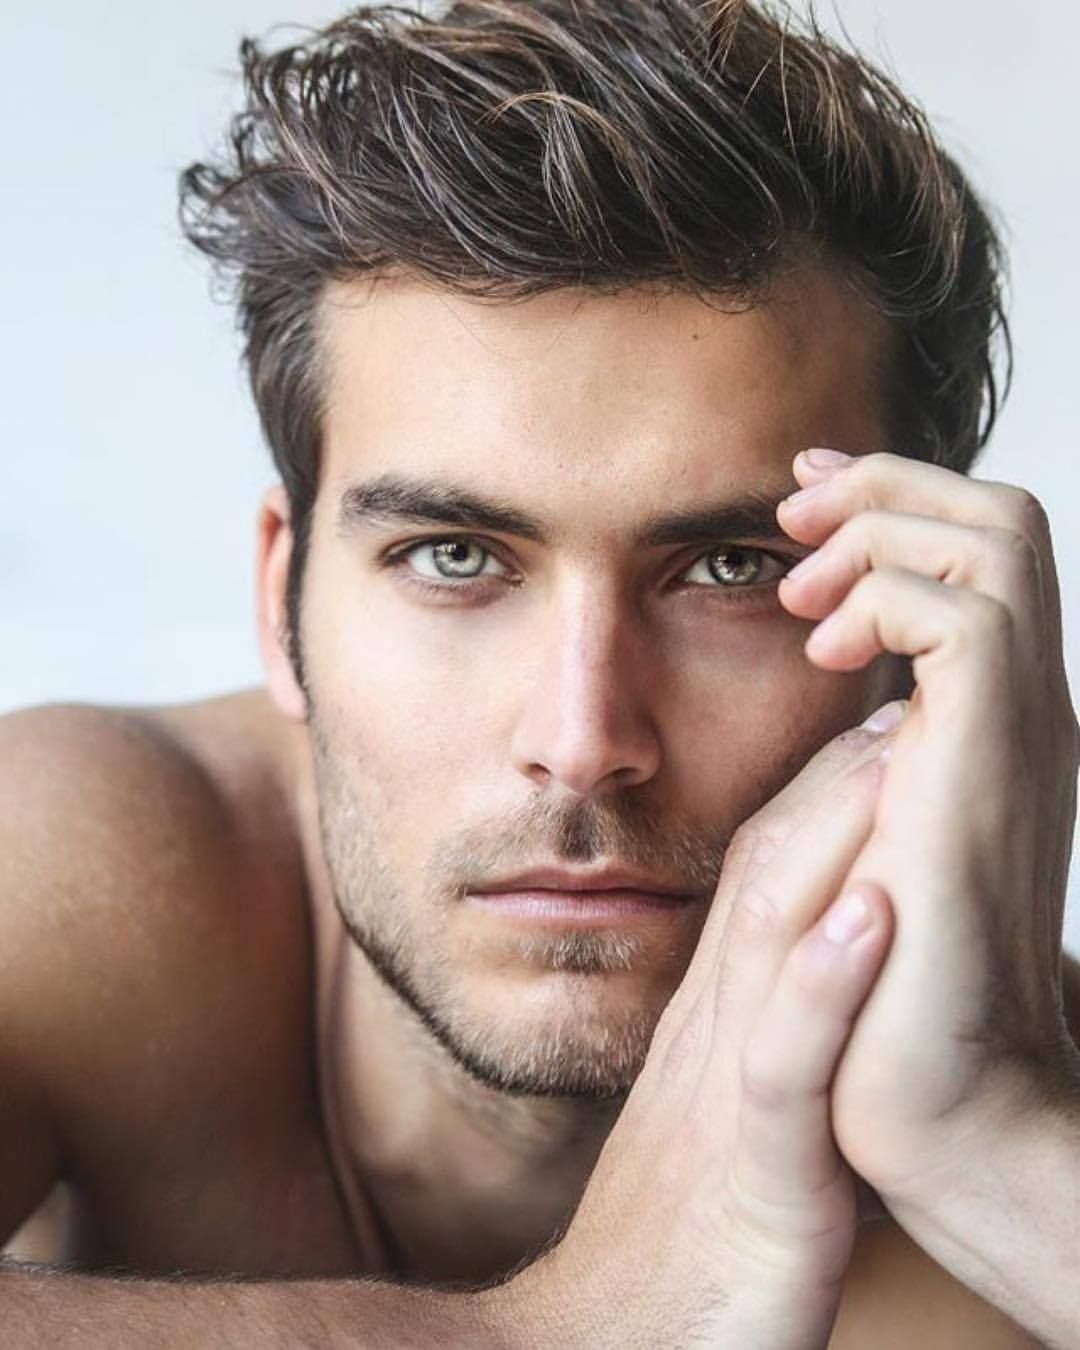
Portrait style: Real Portrait